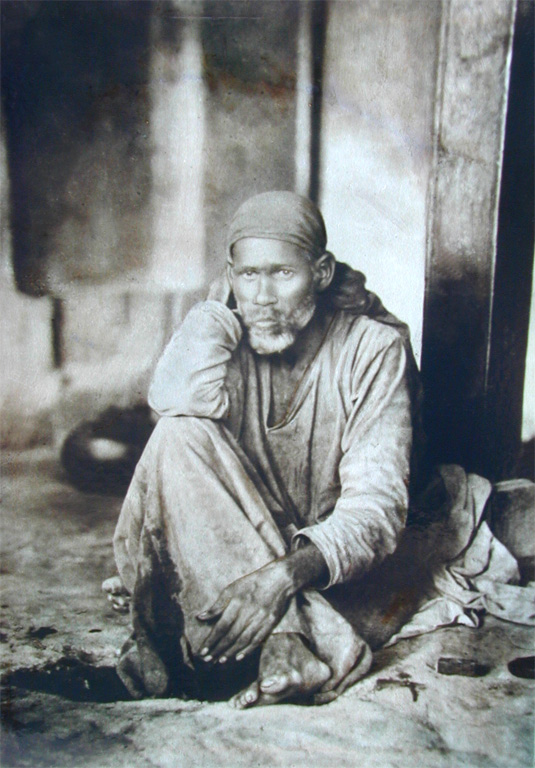
ศิรฑีสาอีบาบา

| name = ศิรฑีสาอีบาบา
| image = Shirdi Sai Baba 3.jpg
| caption = ศิรฑีสาอีบาบา
| death_place = Shirdi|ศิรฑี, Bombay Presidency|รัฐบอมเบย์, บริติชอินเดีย (ปัจจุบันอยู่ในรัฐมหาราษฏระ ประเทศอินเดีย)
| resting_place = สมาธิมนเทียร ศิรฑี
สาอีบาบาแห่งศิรฑีตาม"พจนานุกรมศัพท์ศาสนาสากล อังกฤษ-ไทย ฉบับราชบัณฑิตยสถาน" พิมพ์ครั้งที่ 3 หน้า 220 ใช้การทับศัพท์ชื่อชาวอินเดีย Baba ว่าบาบา หรือ ศิรฑีสาอีบาบา เป็นผู้นำทางจิตวิญญาณชาวอินเดีย ที่ซึ่งผู้ติดตามของท่านเชื่อว่าท่านเป็นอวตารของDattatreya|ศรีทัตตคุรุ และได้รับการยกขึ้นเป็นเทพเจ้าทั้งในศาสนาฮินดูเป็นHindu saints|สันตะ และในศาสนาอิสลามเป็นfakir|ฟะกีร์ ท่านเป็นผู้ที่ได้รับการยกย่องบูชาจากทั้งชาวฮินดูและมุสลิมตลอดช่วงชีวิตและหลังท่านเสียชีวิตมาตลอด
ท่านมุ่งเน้นการสอนให้เห็นถึงความสำคัญของ "การรู้ตน" (realization of the self) และโจมตี "ความรักต่อสิ่งที่ไม่เป็นนิรันดร์" (love towards perishable things) แนวคำสอนของสาอีบาบาวนเวียนอยู่กับแนวคิดทางจริยศาสตร์เกี่ยวกับความรัก, การให้อภัย, การช่วยเหลือผู้อื่น, การแบ่งปัน, ความมักน้อย, ความสงบภายใน และการทุ่มเทให้แก่พระเจ้าและคุรุ ท่านเน้นย้ำความสำคัญของการสยบยอมต่อ "สัตคุรุ", แท้จริง ผู้ที่ได้เดินทางในเส้นทางสู่ความรู้ตนสูงสุด (divine consciousness) สำเร็จแล้ว และจะนำพาผู้ติดตามของท่านผ่านป่าไม้ของการฝึกฝนทางจิตวิญญาณต่อไปSri Sai Satcharitra
สาอีบาบาประณามการแบ่งแยกด้วยมูลทางศาสนาและวรรณะ ยังคงไม่เป็นที่ทราบแน่ชัดว่าท่านสาอีบาบาเป็นมุสลิมหรือเป็นฮินดู อย่างไรก็ตาม ไม่ได้เป็นเรื่องที่สาอีบาบาให้ความสำคัญ เนื่องจากคำสอนของสาอีบาบาเป็นการรวมระหว่างคำสอนของศาสนาฮินดูและศาสนาอิสลาม ท่านตั้งชื่อ "ทวารกามายี" (Dwarakamayi) ซึ่งเป็นชื่อฮินดูให้กับมัสยิดที่ท่านเคยอาศัย และได้เข้าไปปฏิบัติทั้งพิธีกรรมฮินดูและอิสลาม รวมถึงสั่งสอนด้วยถ้อยคำและตัวละครจากทั้งสองศาสนา คำพูดเฉียบคม (epigrams) สำคัญของท่าน ทั้ง "Allah|อัลลาหMalik|มาลิก" (Allah Malik; "พระเป็นเจ้าคือผู้สูงสุด") และ "สะบะกามาลิกเอก" (Sabka Malik Ek; "ผู้นำของทุกคนมีหนึ่งเดียว") มีความเกี่ยวข้องกับทั้งสองศาสนา และท่านยังเป็นผู้กล่าวประโยค "จงมองมาที่เรา แล้วเราจะมองกลับไปยังเจ้า" (Look to me, and I shall look to you) และ "อัลลาหเตราภลากะเรคา" ("Allah tera bhala karega"; พระเจ้าจะปกป้องท่าน)
== อ้างอิง ==
หมวดหมู่:บุคคลจากรัฐมหาราษฏระ
หมวดหมู่:บุคคลที่เกิดในปี พ.ศ. 2373
หมวดหมู่:บุคคลที่เสียชีวิตในปี พ.ศ. 2461
หมวดหมู่:ชาวอินเดียที่นับถือศาสนาฮินดู
หมวดหมู่:มุสลิมชาวอินเดีย
หมวดหมู่:นักปรัชญาชาวอินเดีย